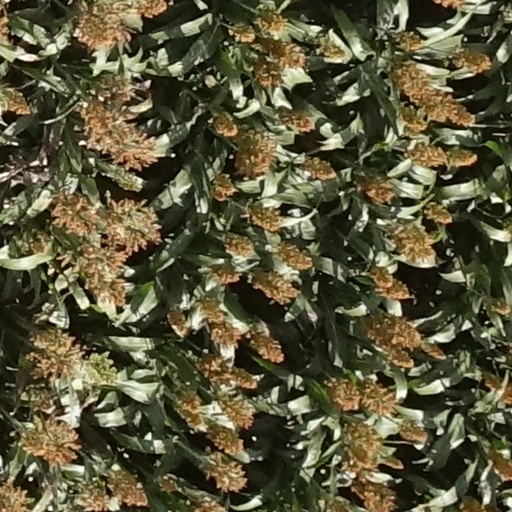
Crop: sorghum